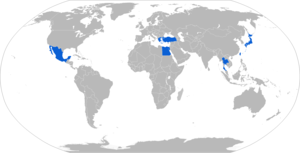
Le canon de 5 pouces/54 calibres Mark 42 est un canon naval construit par les États-Unis et utilisé principalement par l'United States Navy à partir de 1953.